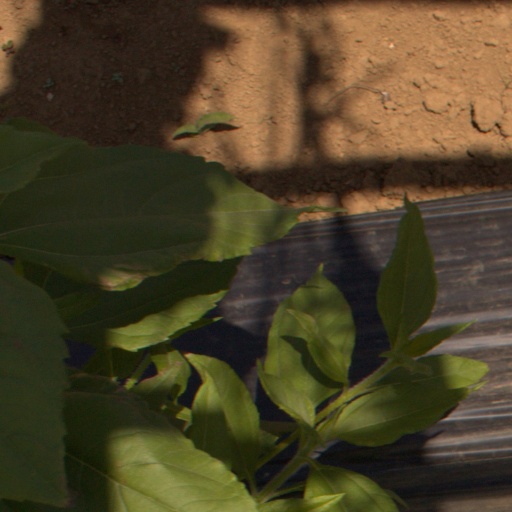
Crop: Jerusalem artichoke